Guiyuan Temple

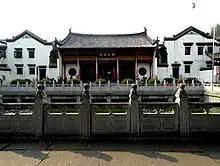
Guiyuan Temple

Guiyuan Temple is a Buddhist temple located on Cuiwei Road in Hanyang District of Wuhan, Hubei, China.